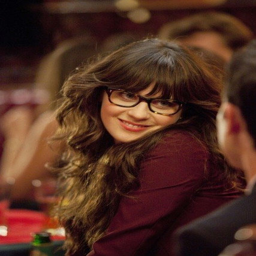
actor appears in a promotional photo .